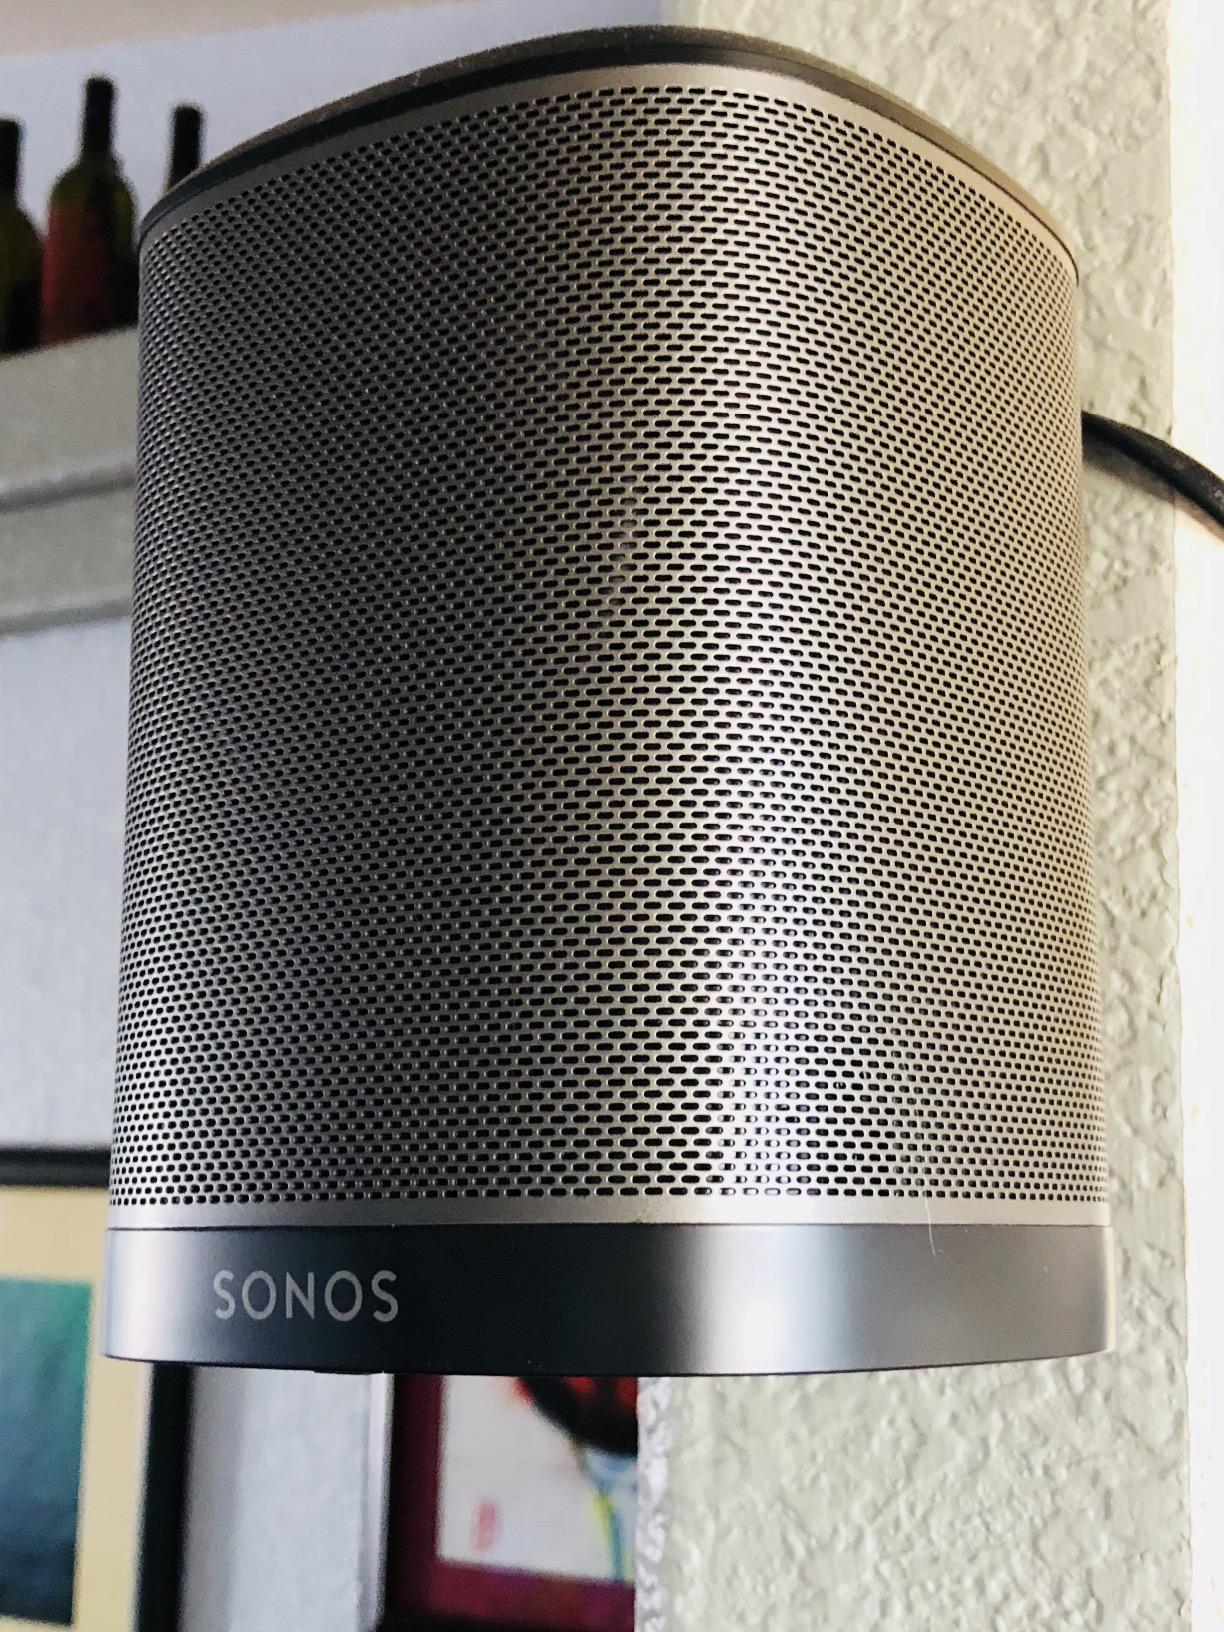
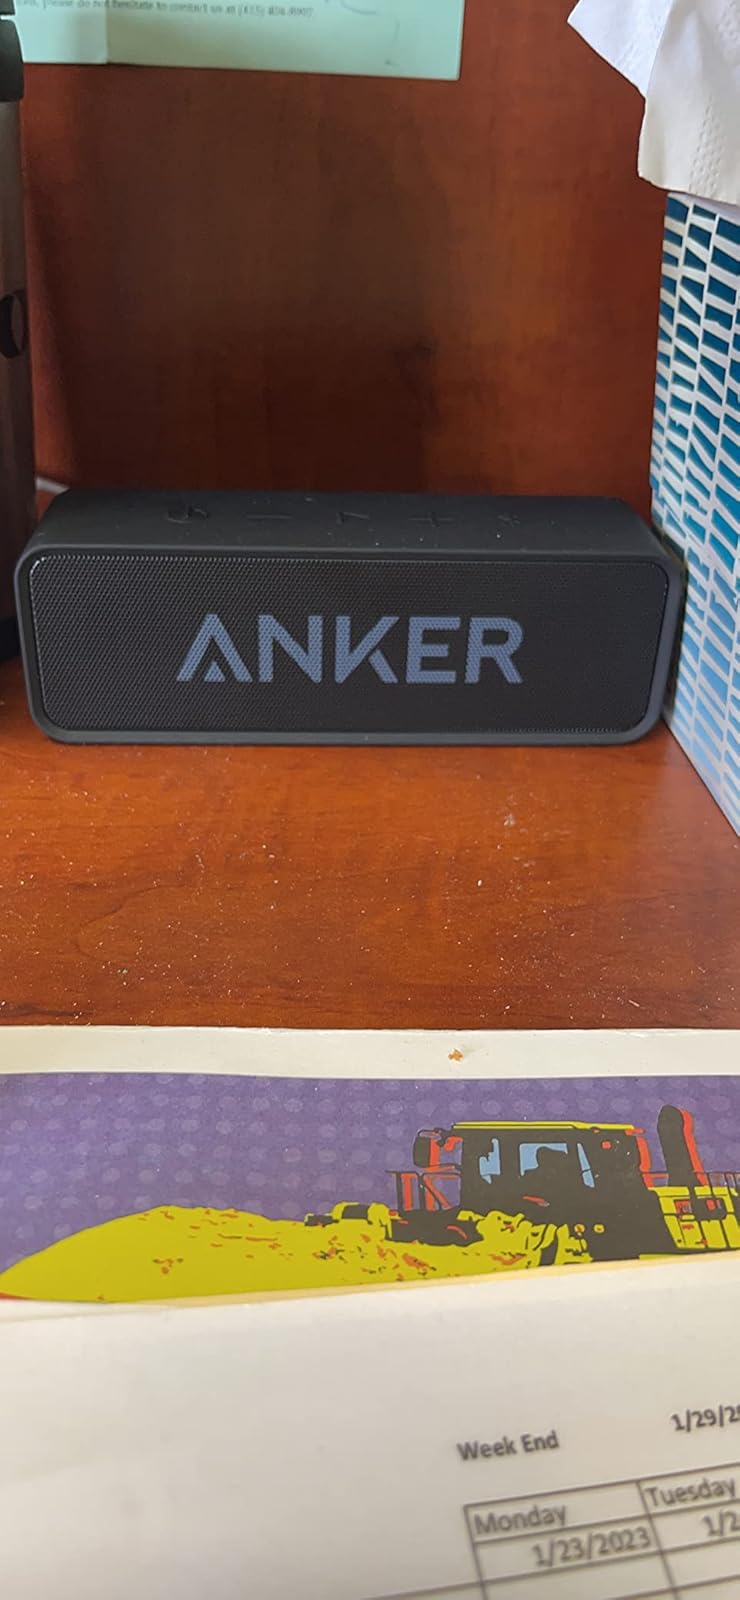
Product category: speaker
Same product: no